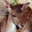
Label: deer